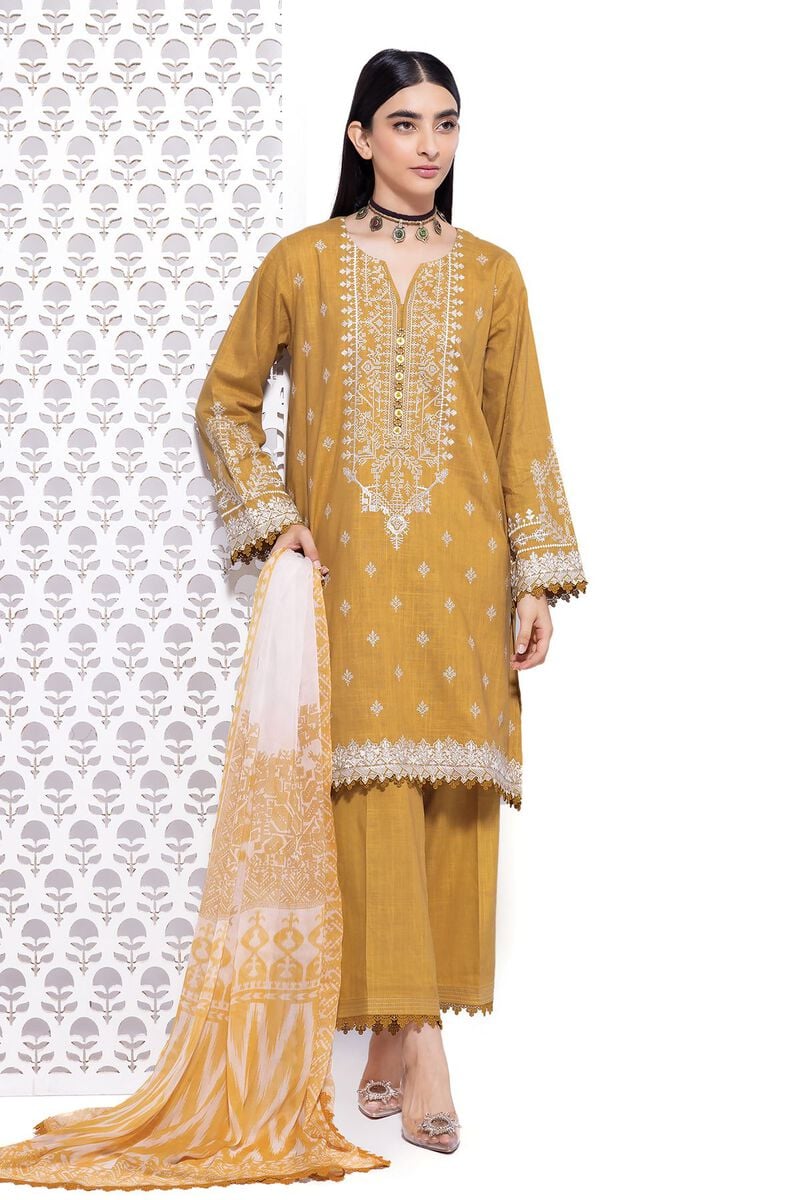
golden yellow embroidered cotton suit